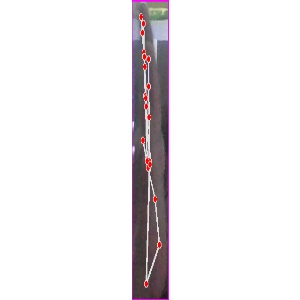
अक्षर: द